A Dog of Flanders (1935 film)

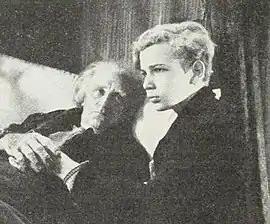
O. P. Heggie and Frankie Thomas

In November 1934 RKO announced that they would begin production on "A Dog of Flanders" the following month. It would be the third film adaptation, and the first sound production, of Ouida's 1872 novel, "Dog of Flanders", which was, at the time, considered one of literature's "heroic love stories." By the end of November, Ainsworth Morgan had been assigned to develop the screenplay. At the beginning of December Frankie Thomas, a juvenile actor, had been cast in the film. Just prior to the commencement of filming, in late December, O. P. Heggie joined the cast, and shortly after it was announced that another child actor, Helen Parrish had been added to the acting personnel, while it was also revealed that Edward Sloman would handle the directing duties. Herman Pan was selected to handle the direction of the dance sequences, while William Sistrom was tapped to take care of the production duties. Production on the film had finished by the end of January, and the film was being edited in February. In the middle of February, RKO announced that "A Dog of Flanders" would open on March 22; and there were no changes to that date, the film opening on March 22, 1935.